Franz Joseph, Count Kinsky

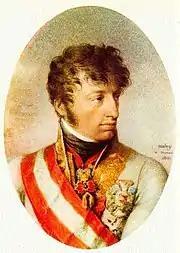
Both Kinsky and Archduke Charles (shown here) failed to support the Duke of York.

On 17 May the Coalition columns were ordered to begin moving in order to get into their proper positions. The Count of Clerfayt with 19,600 soldiers was directed to advance south from Tielt, cross the Leie (Lys) River at Wervik and reach Tourcoing. The other five columns were ordered to move toward the northwest from the area of Tournai. Farthest north were Von dem Bussche's 4,000 Hanoverians. From north to south the other columns were Rudolf Ritter von Otto with 10,000 men, Prince Frederick, Duke of York and Albany with 10,750 troops, Kinsky with 11,000 soldiers and Archduke Charles, Duke of Teschen with 18,000 men. Kinsky and Charles were expected to defeat Jacques Philippe Bonnaud's division. Mack's plan was too ambitious and only Otto and York reached their proper stations at nightfall on 17 May. Clerfayt only began crossing the Leie at 1:00 AM. Bussche ran into stiff opposition, was drubbed and chased out of the area. Otto held Tourcoing and York reached Mouvaux. Kinsky and Charles pushed back Bonnaud's troops but Kinsky did not get farther than Bouvines and Charles was south instead of east of Lille.